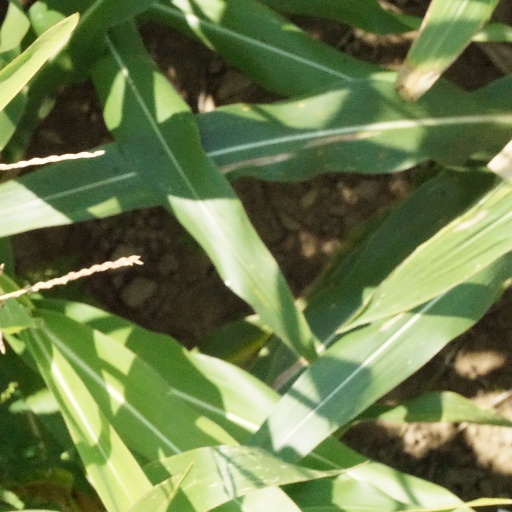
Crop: maize; corn